R. Earl Dixon

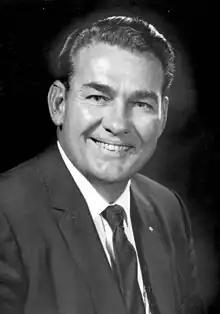
Dixon in 1968

R. Earl Dixon (March 11, 1927 – March 16, 2016) was an American politician. He served as a member for the 23rd and 25th district of the Florida House of Representatives.